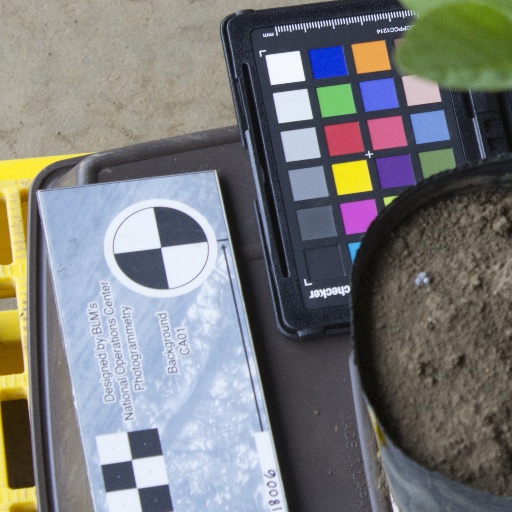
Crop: soybean